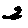
Label: 2